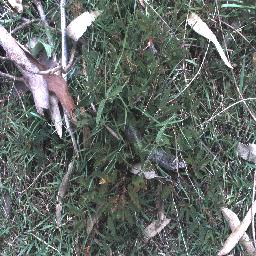
Label: negative